Yoann Gourcuff

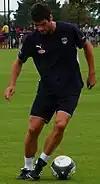
Gourcuff during an August 2009 training session

Gourcuff began the 2009–10 season claiming his fourth silverware with Bordeaux on 25 July 2009, winning the 2009 Trophée des Champions title in a 2–0 victory over Guingamp. As a result of his performance, he was named Man of the Match. Two weeks later, he scored a double in the club's opening match of the league season against Lens. The final result was 4–1. The victory set a record in league play for most consecutive wins for the club with 12. On 23 August, he scored another set of goals, this time against Nice in a 4–0 victory.